Nayola

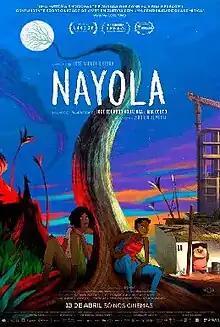
Theatrical release poster

Nayola is a 2022 adult animated drama film directed by José Miguel Ribeiro in his directorial debut. It is based on the play "A Caixa Preta" by José Eduardo Agualusa & Mia Couto who co-wrote the script with Virgilio Almeida. It tells the story of 3 women from 3 generations who lived through the tragic period of the Angolan civil war. It is a co-production between Portugal, France, Belgium and the Netherlands.